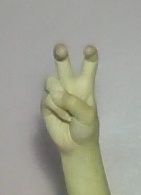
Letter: toot